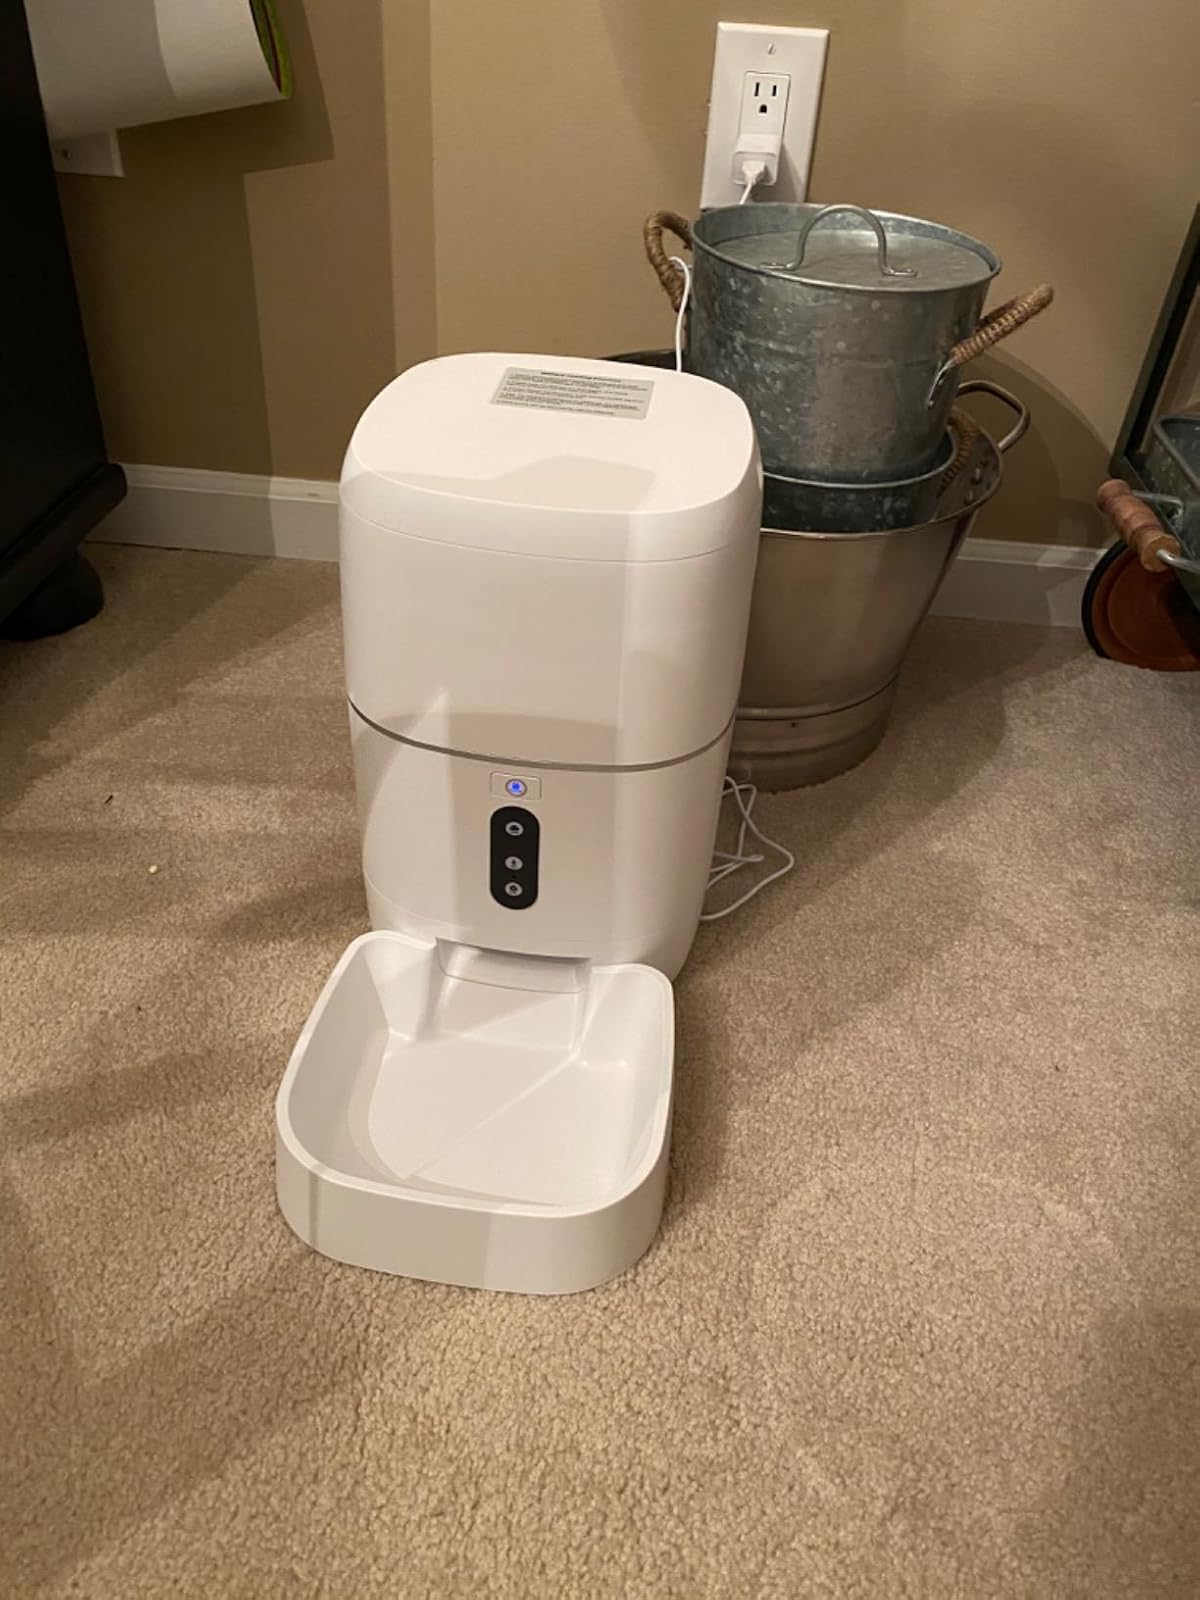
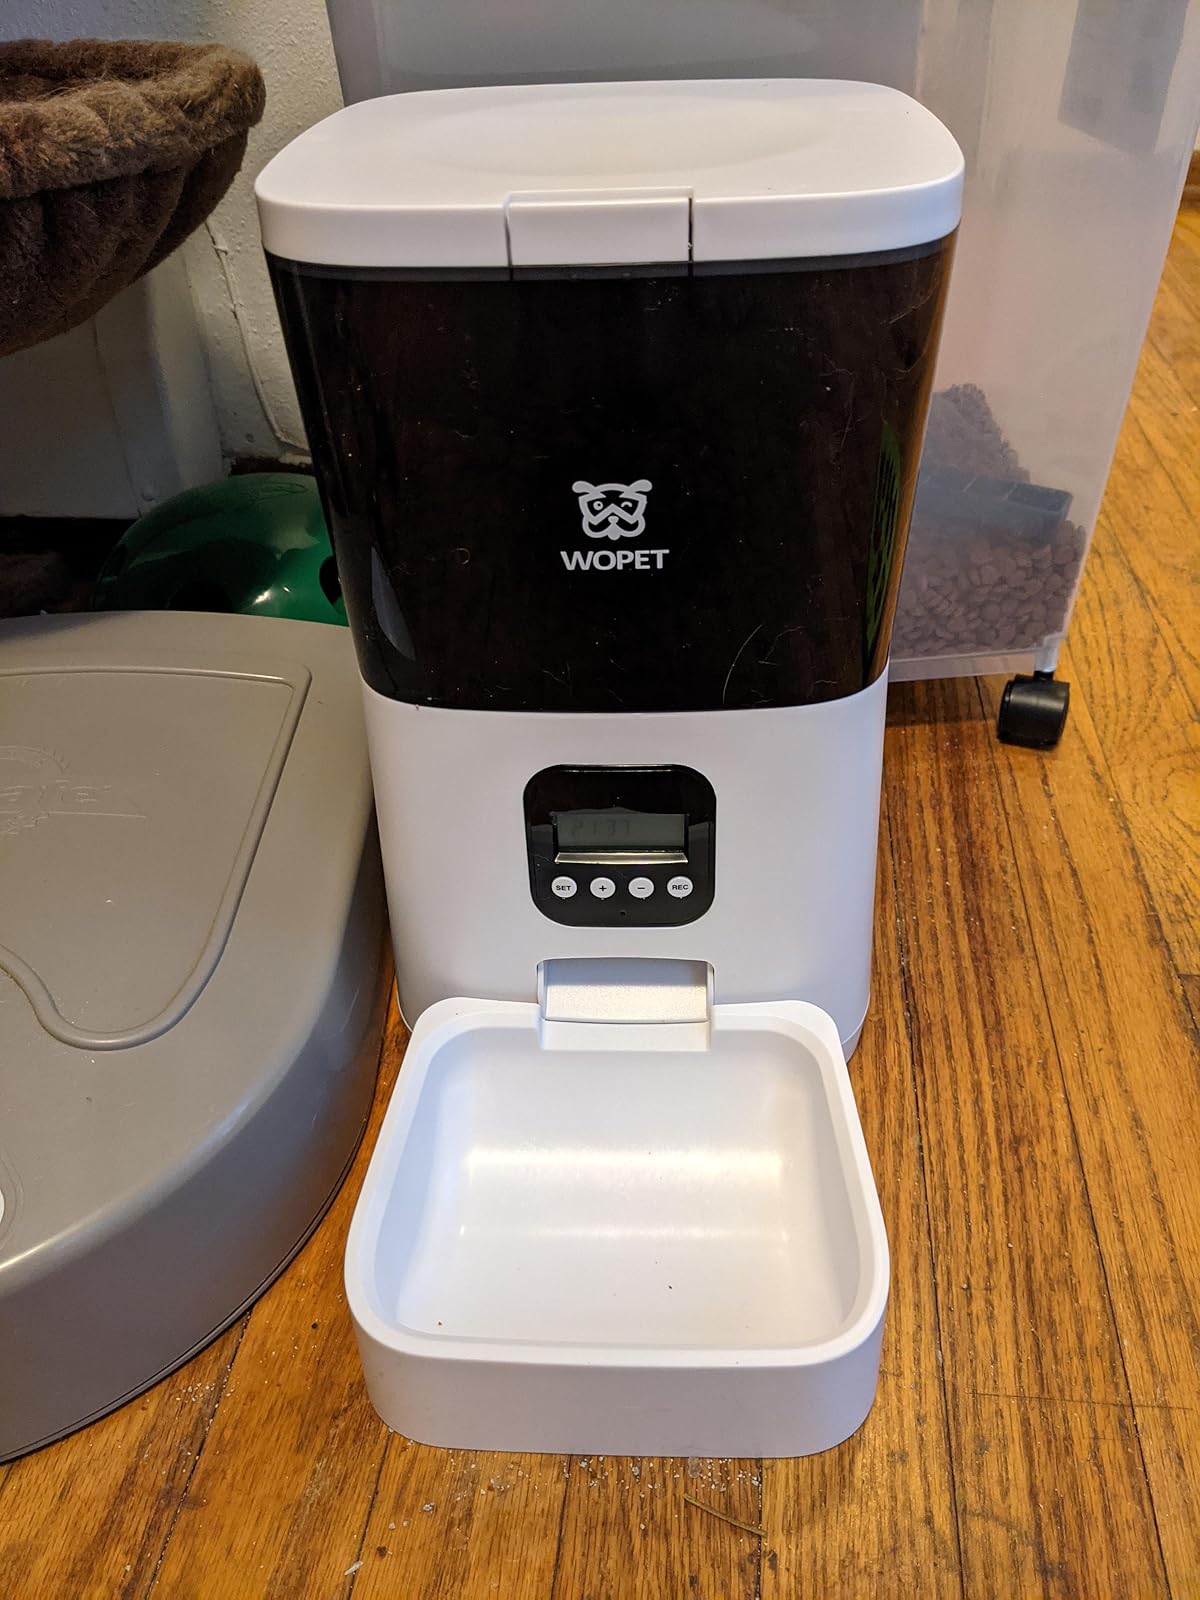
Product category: items_feeder
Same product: no